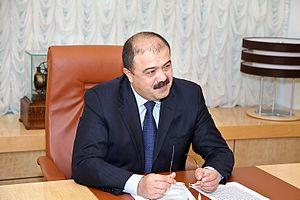
Iskandar Makhmudov, né le 5 décembre 1963 à Boukhara dans l’actuel Ouzbékistan, est un homme d’affaires russo-ouzbek travaillant dans l'industrie russe. Il est fondateur et président de l’entreprise « Ural Mining and Metallurgical Company » depuis sa création en 1999.